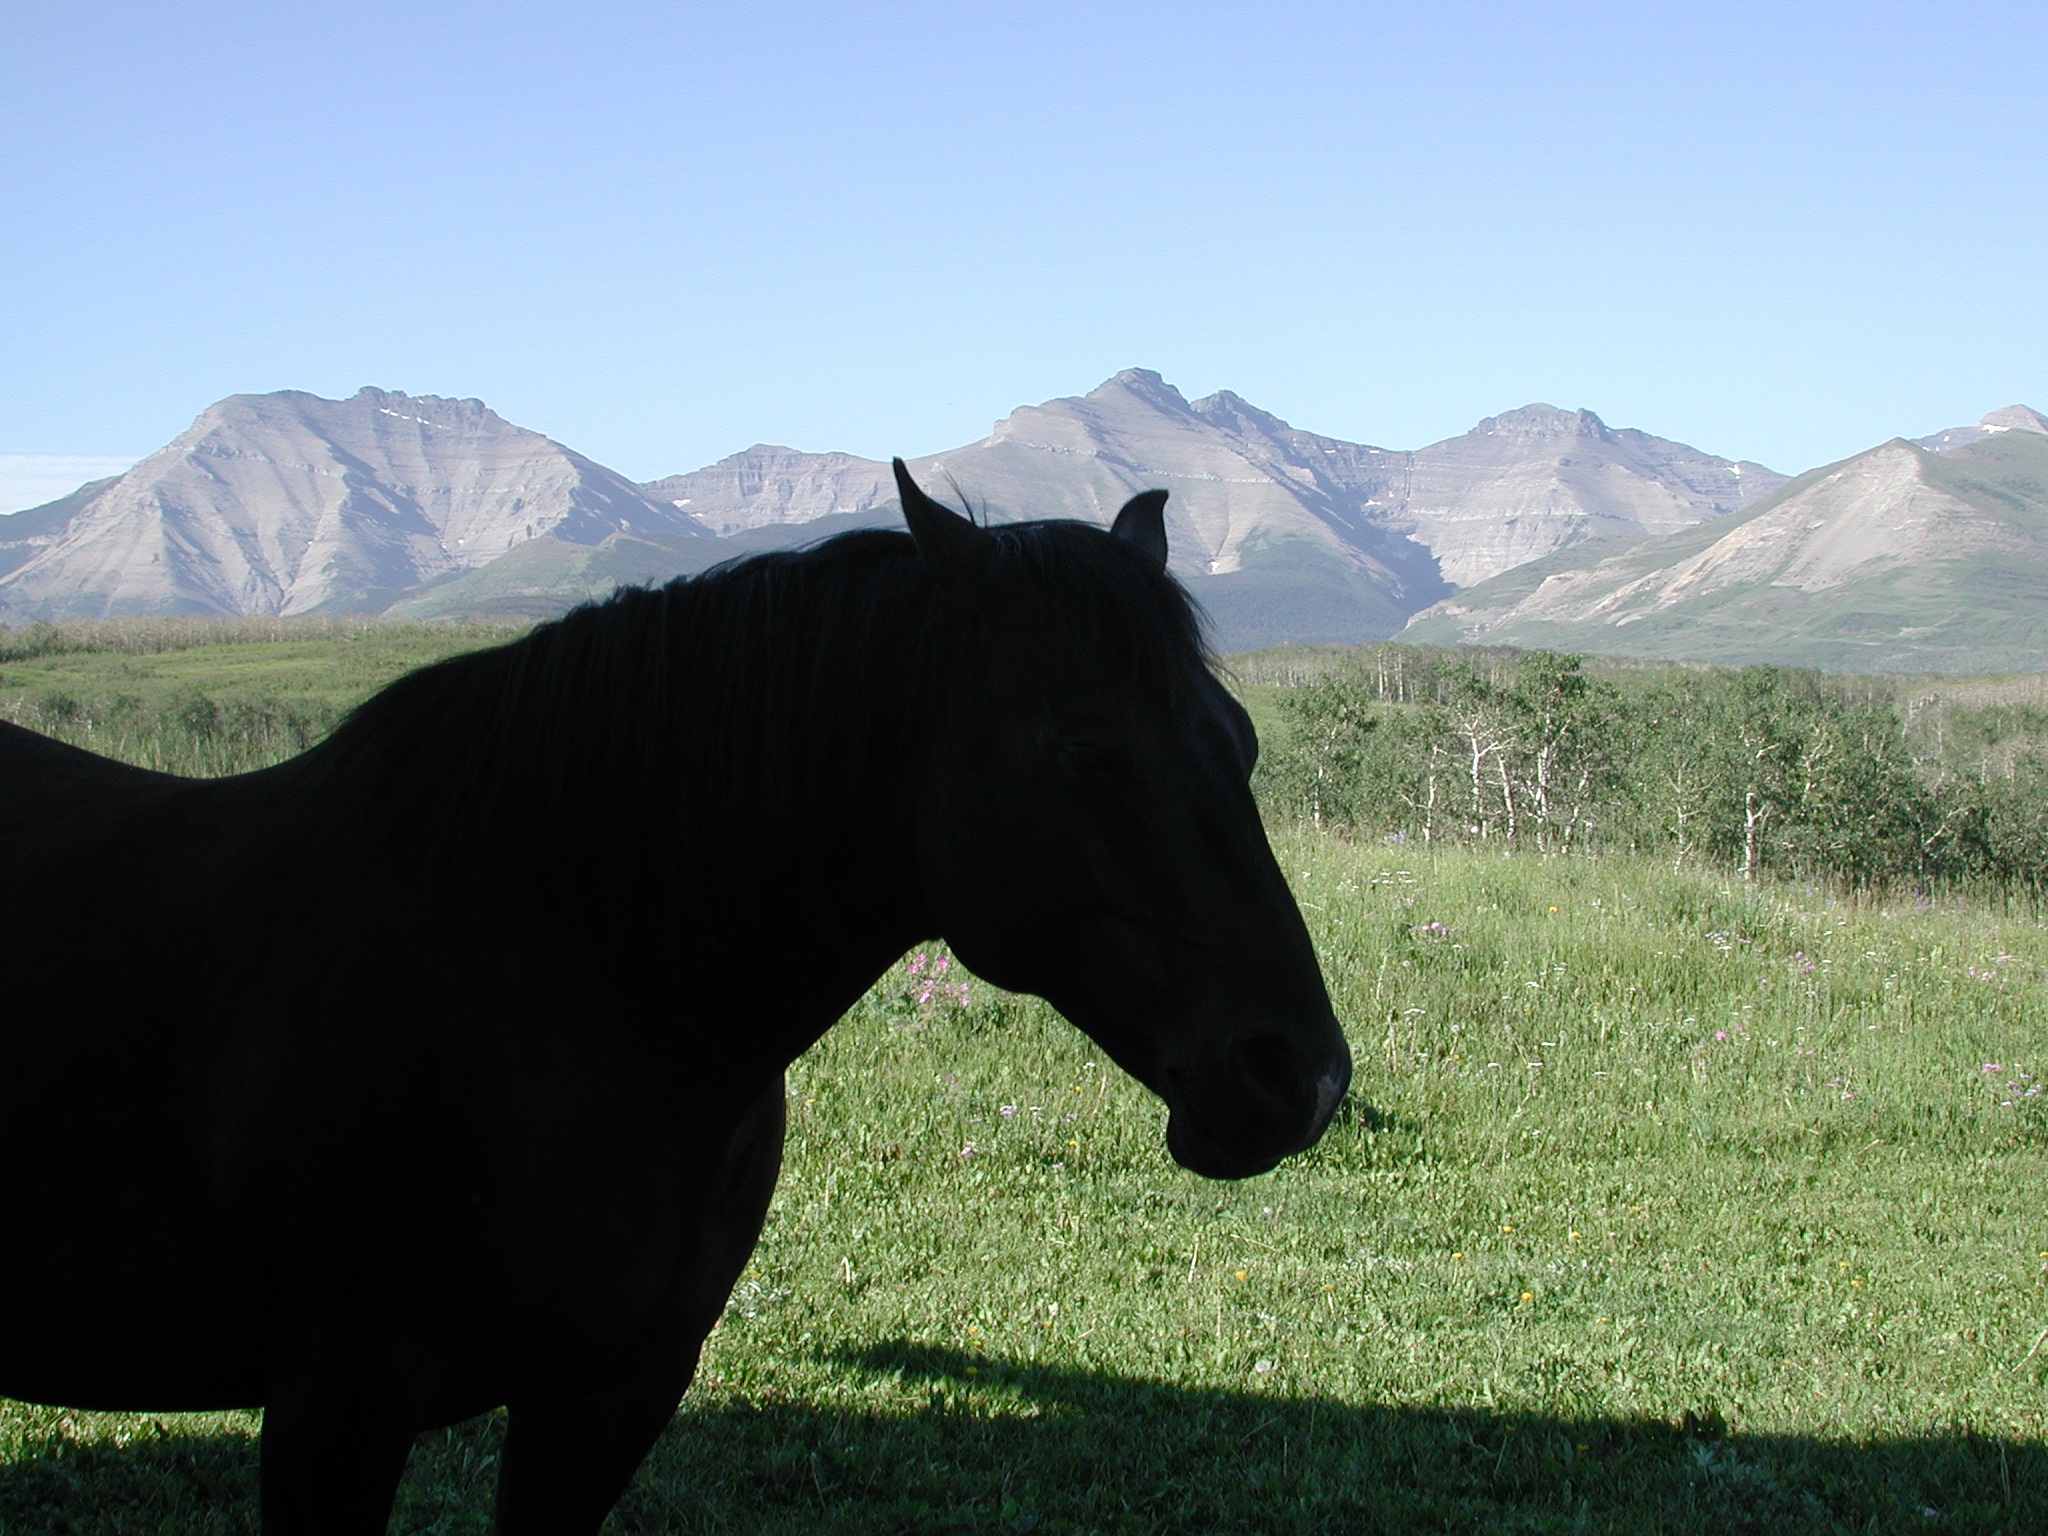
meadow, mountain range, pasture, grazing, horse, mammal, stallion, mare, pack animal, horse like mammal, mustang horse